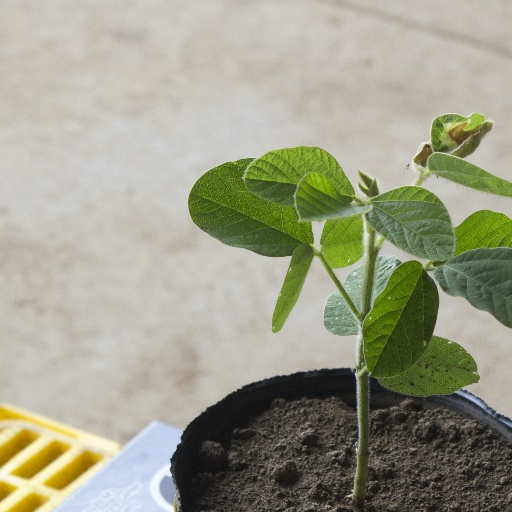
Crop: soybean